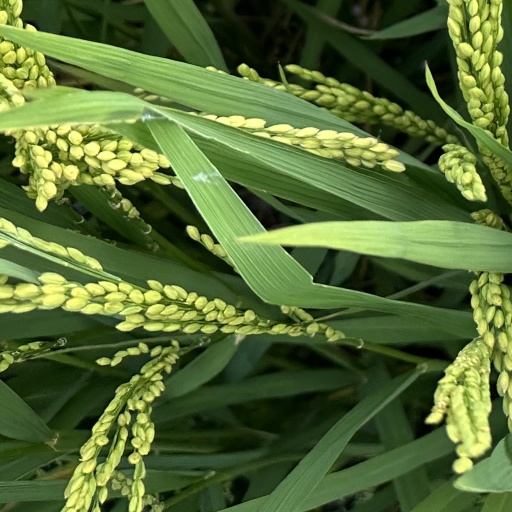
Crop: rice